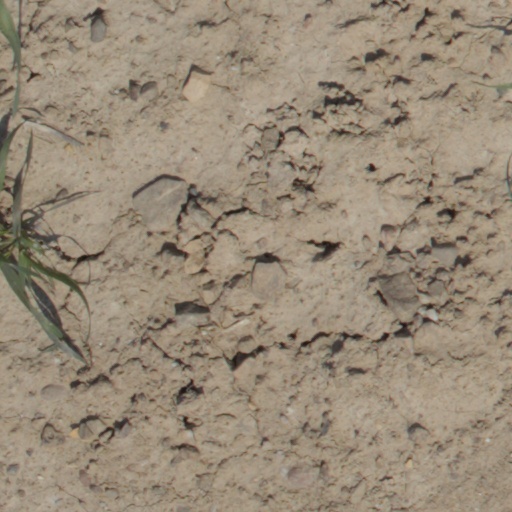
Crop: wheat